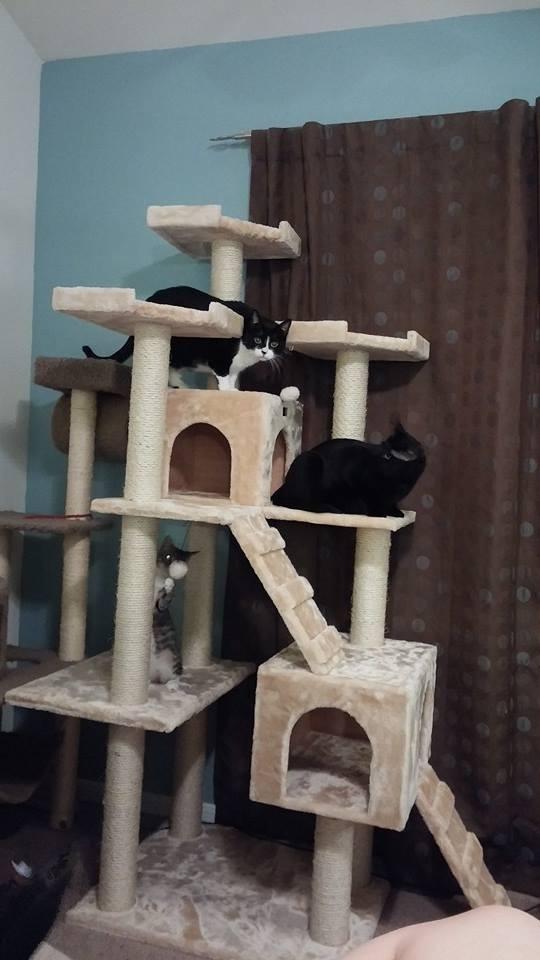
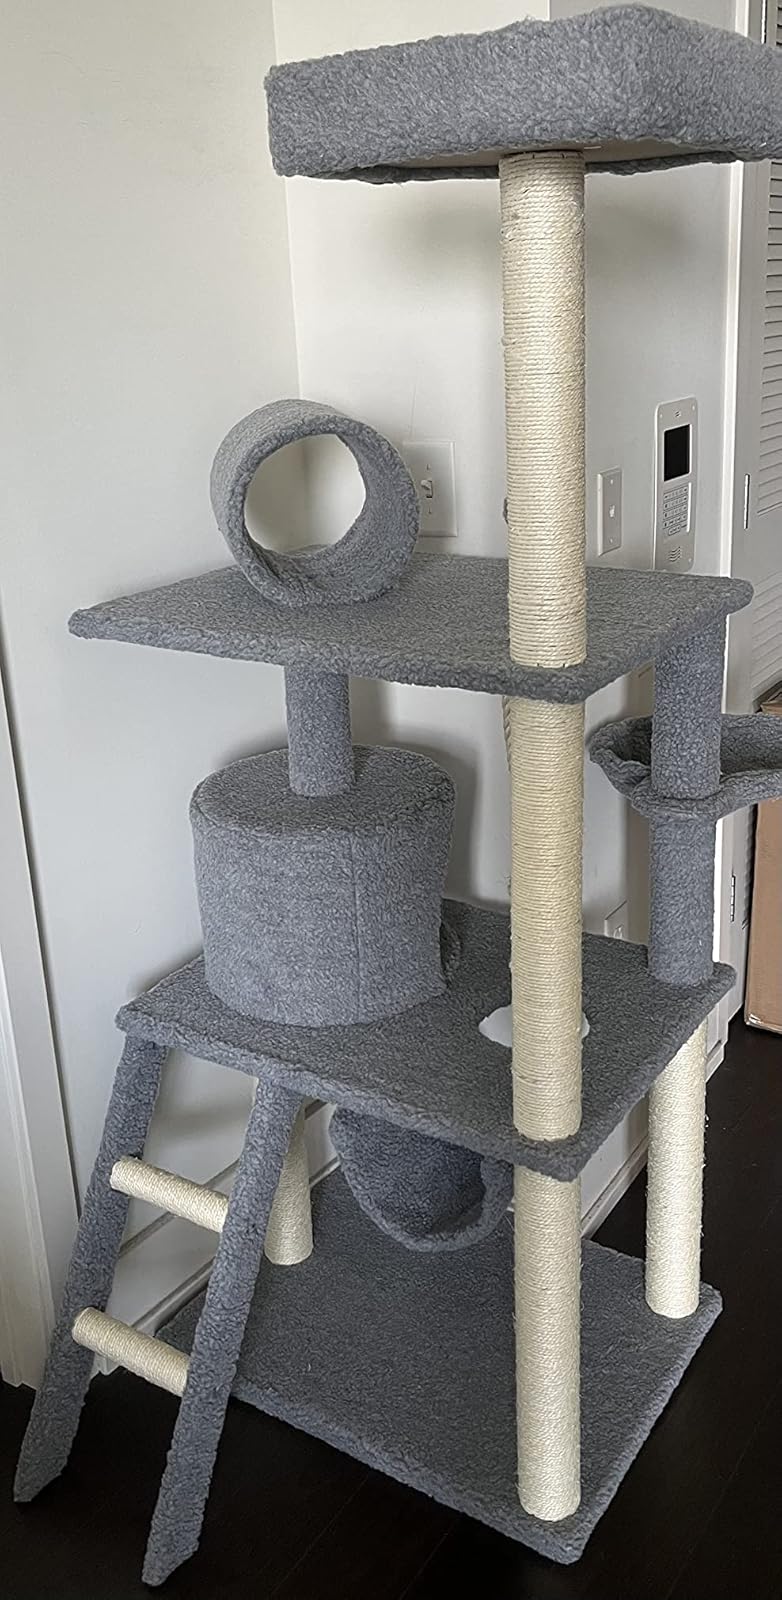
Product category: items_cat tree
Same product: no